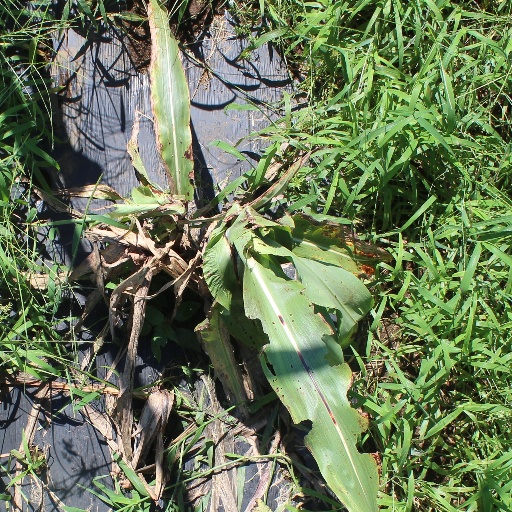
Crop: sorghum